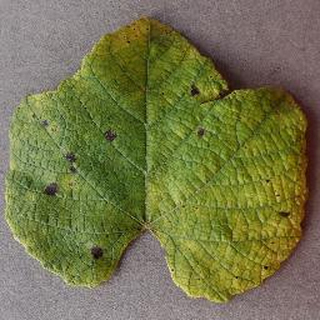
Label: grape_leaf_blight